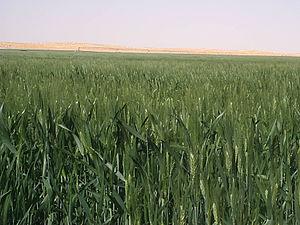
Photo d'un champ d'agriculture à Adrar
L'agriculture est un facteur important de l'économie de l'Algérie. Elle génère elle même, sans les industries agroalimentaires, près de 12,3% du produit intérieur brut en 2017, mais avec des variations importantes selon les années en fonction des conditions climatiques. Le secteur agricole emploie 10,4 % de la population active en 2017 avec 1,14 millions de travailleurs.
L'Algérie, est un pays constitué d'une multitude de reliefs. Le nord est sillonné d'ouest en est par une double barrière montagneuse avec des chaînes telles que le Dahra, l'Ouarsenis, le Hodna, les chaines de Kabylie et l'Aurès. Le sol est couvert de nombreuses forêts au centre, vastes plaines à l'est et le Sahara qui représente à lui seul 84 % du territoire. La superficie du pays est la plus grande d'Afrique, avec 2 381 741 km².